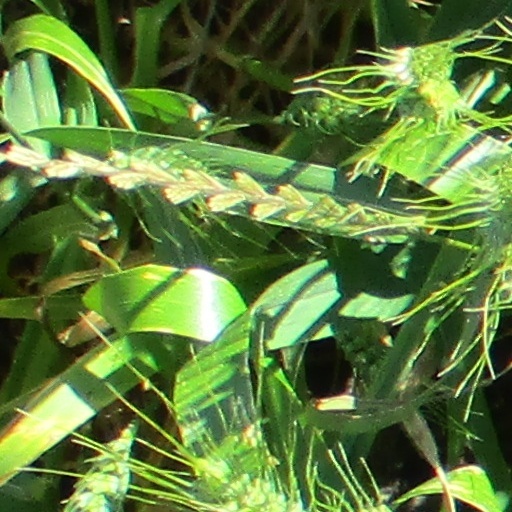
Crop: wheat